Coppertone sign

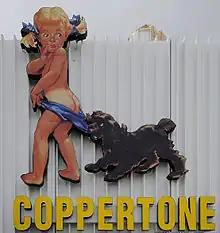
Restored sign at new location at 7300 Biscayne Blvd. in Miami

The Coppertone girl sign is a landmark in Miami Beach, Florida, known for being the last operating example of a series of mechanical billboards that were constructed by the Coppertone company to advertise its tanning oil products across the United States. The sign features a young girl and a cocker spaniel puppy who is attempting to steal her swimsuit bottom; the motorized dog and swimsuit bottom rock up and down, exposing the child's tan line.